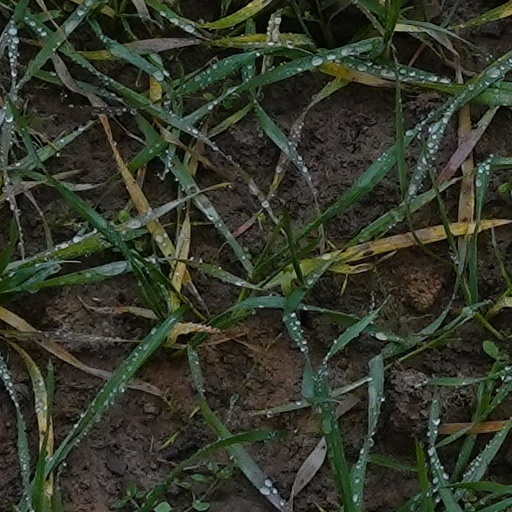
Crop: wheat